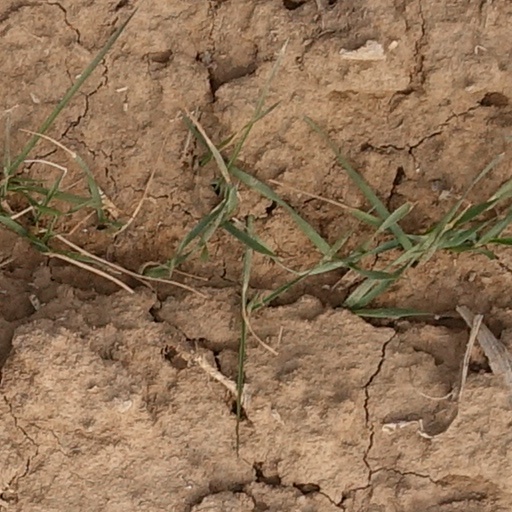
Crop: wheat